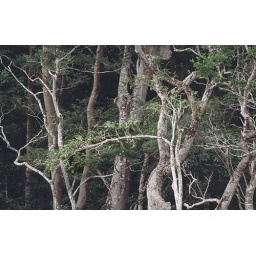
The cloud forest at the foot of Mt Nimba in Guinea